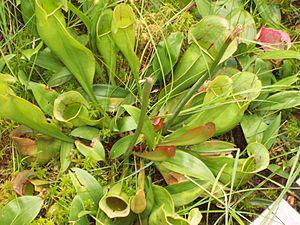
Sarracénie pourpre (Sarracenia purpurea) - Sentier La Tourbière - Secteur St-Daniel - Parc national de Frontenac (Québec, Canada) - Juillet 2008
Le parc national de Frontenac est un parc national du Canada, d'une superficie de 155,3 km², situé au Québec en périphérie du Grand lac Saint-François, à environ 30 km au sud de Thetford Mines. Ce parc a pour mission de protéger et de rendre accessible un élément représentatif de la région naturelle des chaînons de l'Estrie, de la Beauce et de Bellechasse. Il abrite plus de 153 espèces d'oiseaux et près de 30 espèces de mammifères.
En botanique, un phyllode est un pétiole transformé qui a pris l'apparence d'une feuille.